1 May 2015 Jalisco attacks

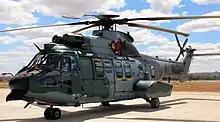
A Cougar EC725 of the Brazilian Air Force, a similar model to the one in the attack

Before dawn at around 6:30 a.m. on 1 May 2015, an armed convoy from the CJNG made their way from Casimiro Castillo to Villa Purificación via dirt roads. The vehicles drove with their headlights off to avoid detection by the Mexican Air Force and the Federal Police (PF), who were doing air surveillance of the area in four helicopters. One of the vehicles was equipped with rocket-propelled grenade (RPG) launchers. As the helicopters flew over the convoy, the CJNG units opened fire. One of the helicopters, a Cougar EC725 carrying eighteen passengers, was hit on its tail with a Russian-made RPG-27 rocket launcher. Once hit, the helicopter spun several times in the air as it tried to maneuver its way back into trajectory. It then fell at a distance from where it was struck and exploded. The assailants fired six rockets at the helicopter and hit it twice; the gunmen tried shooting down another helicopter, but missed. The CJNG gunmen then attempted to execute any remaining living passengers. However, military reinforcements in the air prevented the gunmen from getting close to the collision scene and forced them to retreat. Nine passengers were killed as a result of the airstrike: eight from the Mexican Army and one from the PF. Some of the soldiers killed were part of the Cuerpo de Fuerzas Especiales, the elite special forces unit of the Army. The other passengers were taken to the Regional Military Hospitals in Guadalajara to receive medical attention. Their health conditions were not made public.